2007 Australian federal election

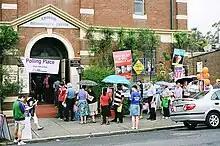
Polling at Epping, New South Wales, within John Howard's Electorate

Nationals Senator Barnaby Joyce said that the possibility of his crossing the floor to support Labor's amendments to WorkChoices remained open, and that he would judge all legislation on its merits, for which he was criticised by Nationals leader Mark Vaile.